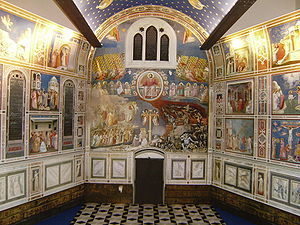
Giotto di Bondone / Scrovegni-kapellet i Padua
Scrovegni-kapellet.
Giotto di Bondone eller bare Giotto var en italiensk maler og arkitekt.